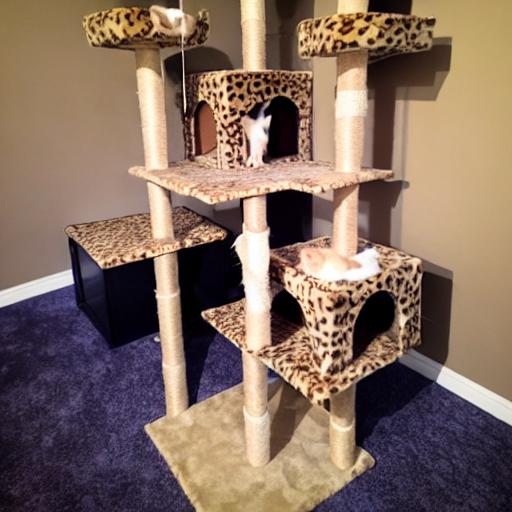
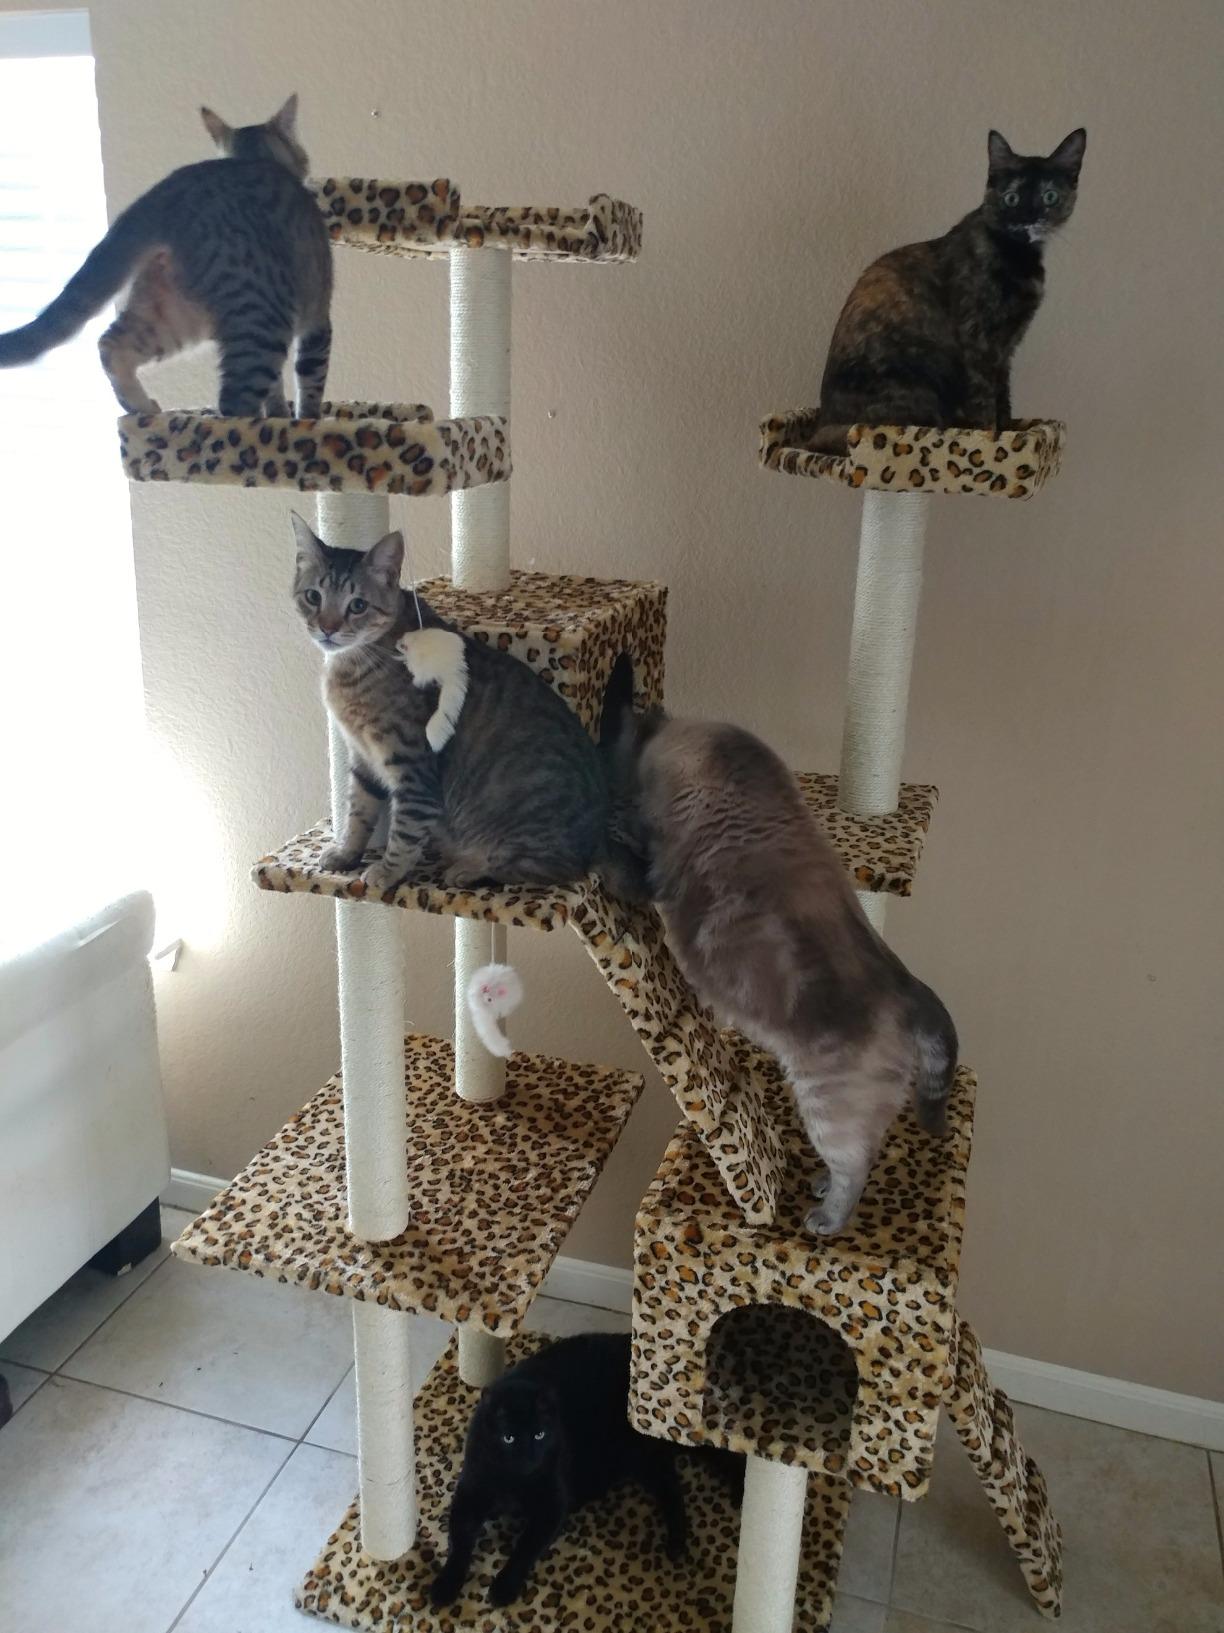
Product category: items_cat tree
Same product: no